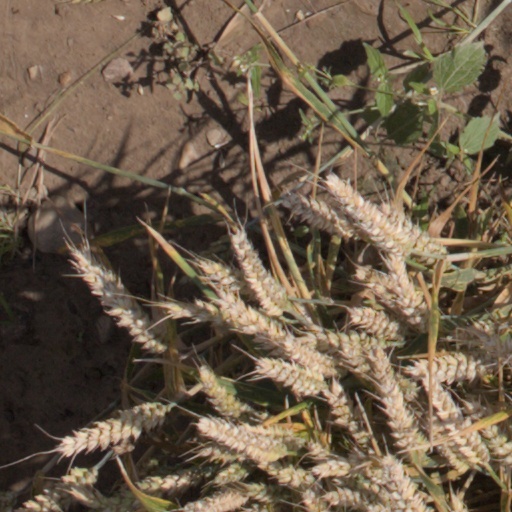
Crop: wheat